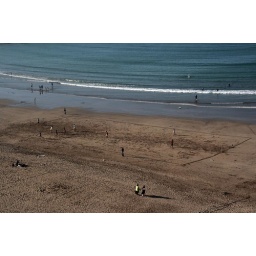
soccer field drawn in the sand